Gilbert Thompson

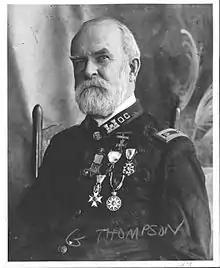

Gilbert Thompson (21 March 1839 – 8 June 1909) was an American typographer, draftsman, topographer, and soldier.